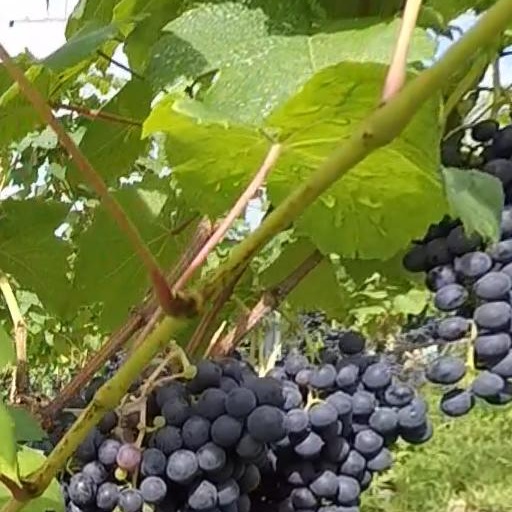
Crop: grape